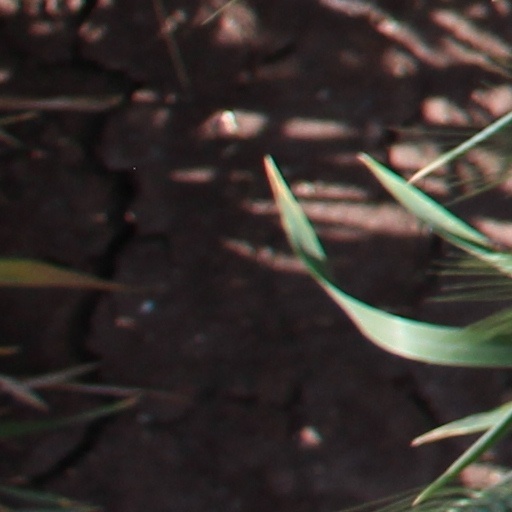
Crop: wheat